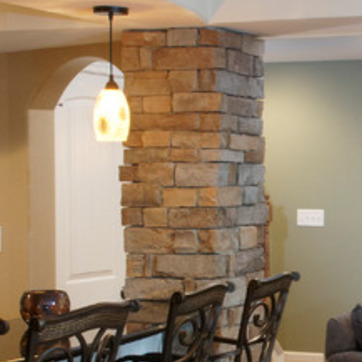
Material: stone